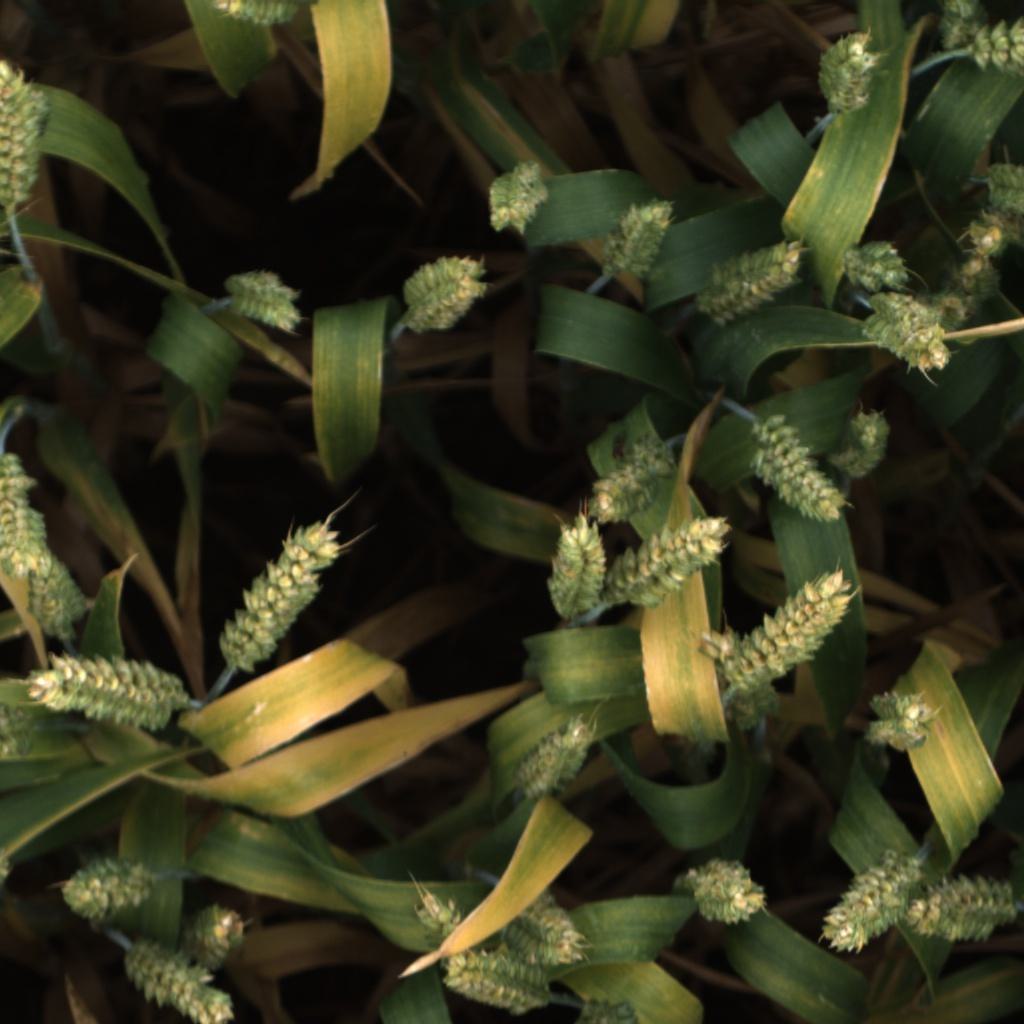
Country: UK
Location: Rothamsted
Wheat development stage: Filling - Ripening